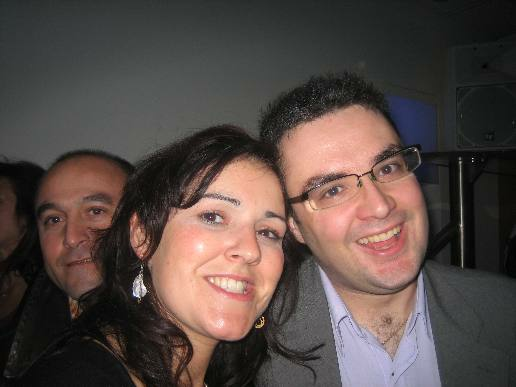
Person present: Yes